Lobawn

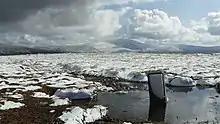
Lobawn's boggy summit plateau and "War Department No. 13" summit marker

Lobawn at , is the 182nd–highest peak in Ireland on the Arderin scale, and the 219th–highest peak on the Vandeleur-Lynam scale. Lobawn has a flat boggy summit plateau with a "war department" concrete post to mark the top. Lobawn lies in the west section of the Wicklow Mountains, in County Wicklow, Ireland, and has a subsidiary summit called Sugarloaf (West Wicklow) . Both Lobawn and the Sugarloaf border the Glen of Imaal, and their summits lie close to the actual boundaries of the Glen of Imaal Military Artillery Firing Range.